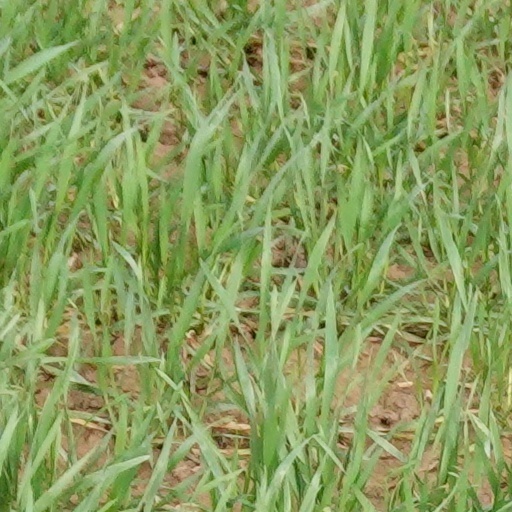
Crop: wheat